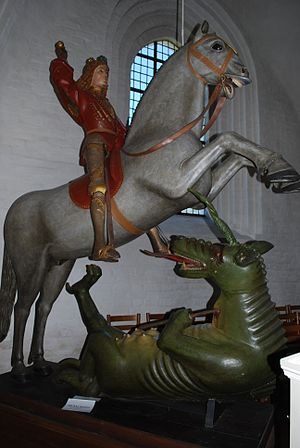
Broager Kirke / Kalkmalerierne
Sankt Jørgen og Dragen
Broager Kirke er en kirke i Broager Sogn, der ligger i Sønderborg Kommune. Kirken er viet til Jomfru Maria, men er mere kendt for sin tilknytning til Sankt Jørgen.